Black pod disease

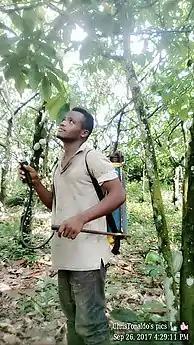
Chris Tonaldo applying chemical fungicide on cocoa

Heavy application of chemical fungicide eventually leads to resistance in pathogens and causes soil and water pollution. Hence, more sustainable and environmental friendly method should be established and implemented, such as biological control. Several species of fungi from the genera of "Trichoderma" were identified to be beneficial endophytes to control black pod caused by "Phytophthora spp". An isolate of "Trichoderma asperellum" from soil was observed as a potential mycoparasite for "P. megakarya" where this fungus has the potential to reduce black pod incidence under field conditions in Cameroon. It was reported that moderate black pod cases (47%) occurred in the "T. asperellum" treatment compared to untreated trees (71%) and chemical fungicide (1.73%). Another species, "T. virens," also has been documented to reduce black pod incidence in Peru. In Brazil, a new species known as "Trichoderma martiale" Samuels, sp. nov. was identified as an endophyte on cocoa, which has the ability to reduce black pod symptoms caused by "P. megakarya". This endophyte species survives on cocoa pods, and has the ability to establish a long endophytic association with the host (about 3.5 months). Nevertheless, the protection against black pod via biological control is not as effective as the control using chemical fungicides.